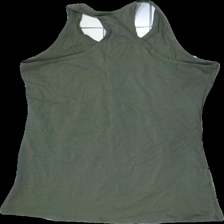
View: back
Type: Top
Category: Ladies
Brand: Gina Tricot
Colors: Green
Material: 100% cotton
Cut: Regular
Size: XL
Season: All
Price range: 100-150
Recommended usage: Reuse